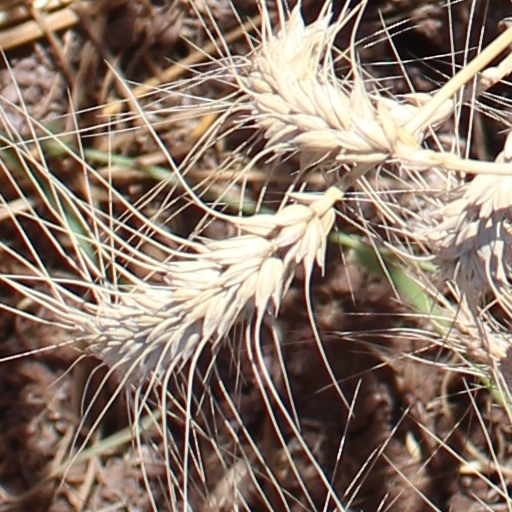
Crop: wheat